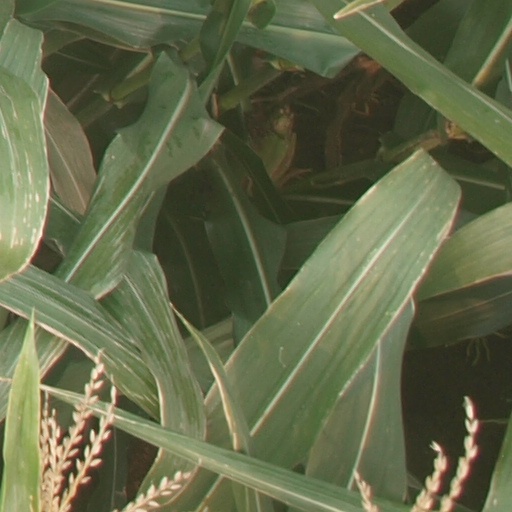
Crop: maize; corn